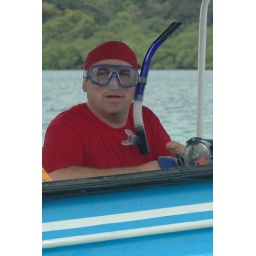
By Butch Beedle. It's like swimming in a fish bowl